Stirling

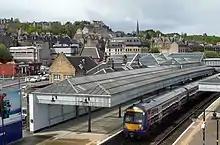
Stirling railway station

Walking the Marches is a custom probably started in the 12th century. The only way the town's boundaries could be protected was to walk round inspecting them annually. The walk was followed by a dinner. This was traditionally done by the Birlaw men made up from members of the Seven Trades, the Guildry and Council. In 2014 the tradition was revived after an official abeyance of several years. It now takes place on the last Saturday in May and is open for all to take part in.